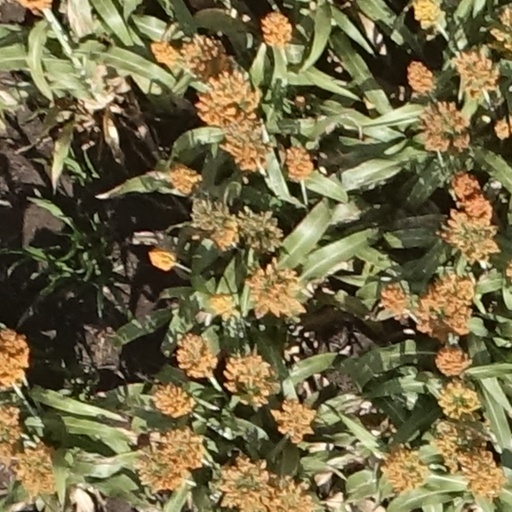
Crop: sorghum